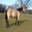
Label: horse